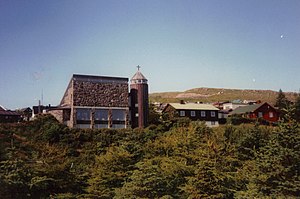
Thorshavn / Kultur / Turisme
Den katolske Mariakirke i Thorshavn, set fra Viðarlundin (Plantagen).
Thorshavn, blandt færinger som regel blot kaldet Havn, er hovedstaden på Færøerne og ligger på østkysten af øgruppens største ø, Streymoy, i læ af øen Nólsoy. Byen er med sine 19.165 indbyggere, og 21.078 indbyggere i kommunen, desuden Færøernes største by og kommune og landets kulturelle, økonomiske og trafikale centrum. Thorshavn består af midtbyen, den sydlige forstad Argir og de to nordlige forstæder Hoyvík og Hvítanes, der er beliggende på et fladt område omkranset af bjerge og hav.